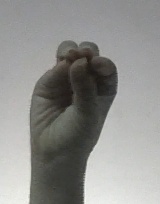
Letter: ha